York (UK Parliament constituency)

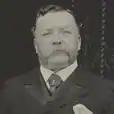
Furness

This result was subject to a recount, with the original result putting Beresford on 5,659 votes, and Furness with 5,648 votes. The recount then led to the above result. 17 ballot papers were reserved for judgement, of which 12 were in favour of Beresford. Beresford was told he was able to substantiate 11 ballot papers, while Furness was given an estimate of four, leading to Beresford being declared MP.